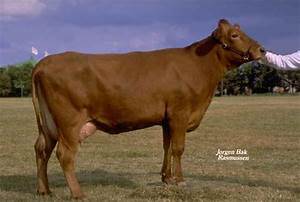
Label: cow